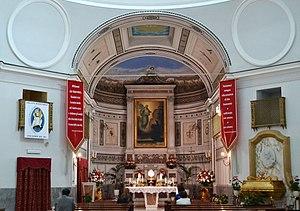
Catherine Volpicelli est une religieuse italienne fondatrice des servantes du Sacré-Cœur et reconnue sainte par l'Église catholique.